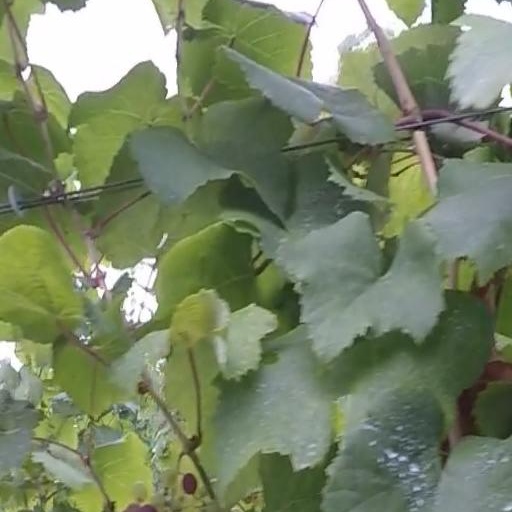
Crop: grape